Basketball in Greece

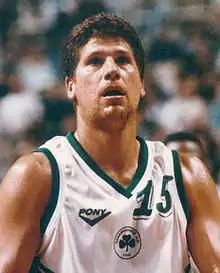
Fanis Christodoulou

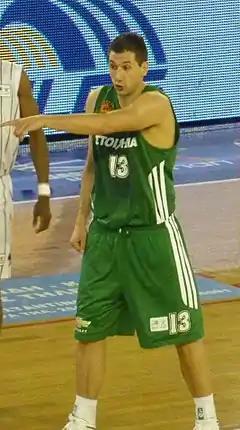
Dimitris Diamantidis

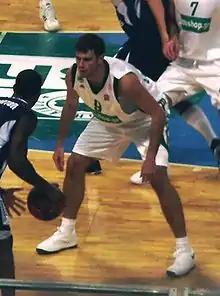
Antonis Fotsis

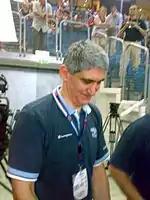
Panagiotis Giannakis

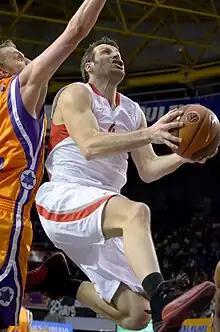
Theo Papaloukas

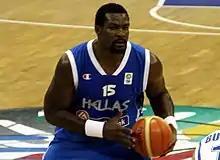
Sofoklis Schortsanitis

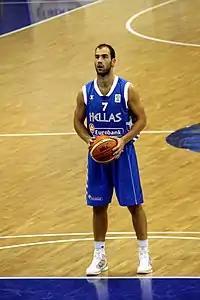
Vassilis Spanoulis

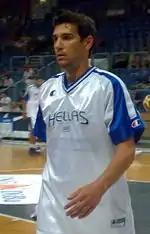
Nikos Zisis

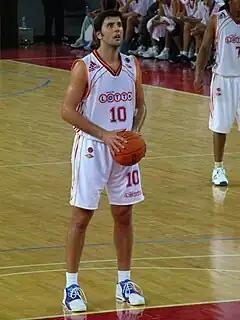
Dejan Bodiroga

With the financial rise of the professional men's club basketball competition, the Greek Basket League, during the 1990s, and the media interest for the league in Greece that was generated by large television viewership – there came a desire among viewers and fans to see Greek clubs bring in professional basketball players from abroad. Due to the Alpha 1 League's (its name at the time) immigration provisions, top foreign prospects chose the path of naturalization, in order to circumvent the league's rules. Among them were players from the former Yugoslavia, like Peja Stojaković and Marko Jarić, and from the ex-USSR, like Tiit Sokk. With the Bosman ruling in Europe in 1995, the Greek sports market was finally opened to foreign players, and as a result, today major players from around the world are active in the Basket League. The most notable foreign player that has played in the Greek League, is probably the American player Dominique Wilkins, who scored more than 26,000 points in the NBA, and is a member of the Naismith Memorial Basketball Hall of Fame. He left the Boston Celtics in 1995, and signed with Panathinaikos. Another well-known American player that moved to the Greek League, was the three-time NBA champion with the Los Angeles Lakers, Byron Scott, who later became a head coach in the NBA. A super talent who moved to Greece from the NBA was Roy Tarpley. In 1986, Tarpley was selected by the Dallas Mavericks, in the first round, with the seventh (7th) overall pick of the 1986 NBA draft. Tarpley made the NBA All-Rookie Team in his first season, and won the NBA Sixth Man of the Year Award the following year, when he averaged 13.5 points and 11.8 rebounds per game. In 1991, he was banned from the league for violating the NBA's drug-use policies, and in the 1992–93 season, he decided to come to the Greek League, first for Sato Aris, and then for Olympiacos. Some of the other prominent American players that moved to the Greek League, were Ken Barlow, Walter Berry, Rolando Blackman, P. J. Brown, Antonio Davis, Tony Delk, Eddie Johnson, Jeff Malone, Audie Norris, Mahmoud Abdul-Rauf, David Rivers, the four-time NBA champion John Salley, the two-time NBA champion Cliff Levingston, the future NBA head coach Scott Skiles, and Mitchell Wiggins.